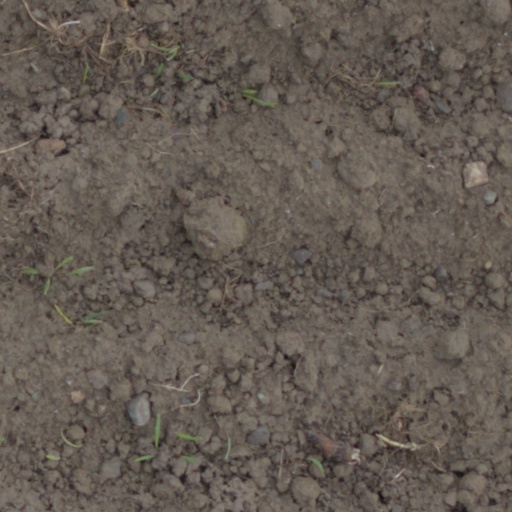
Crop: wheat